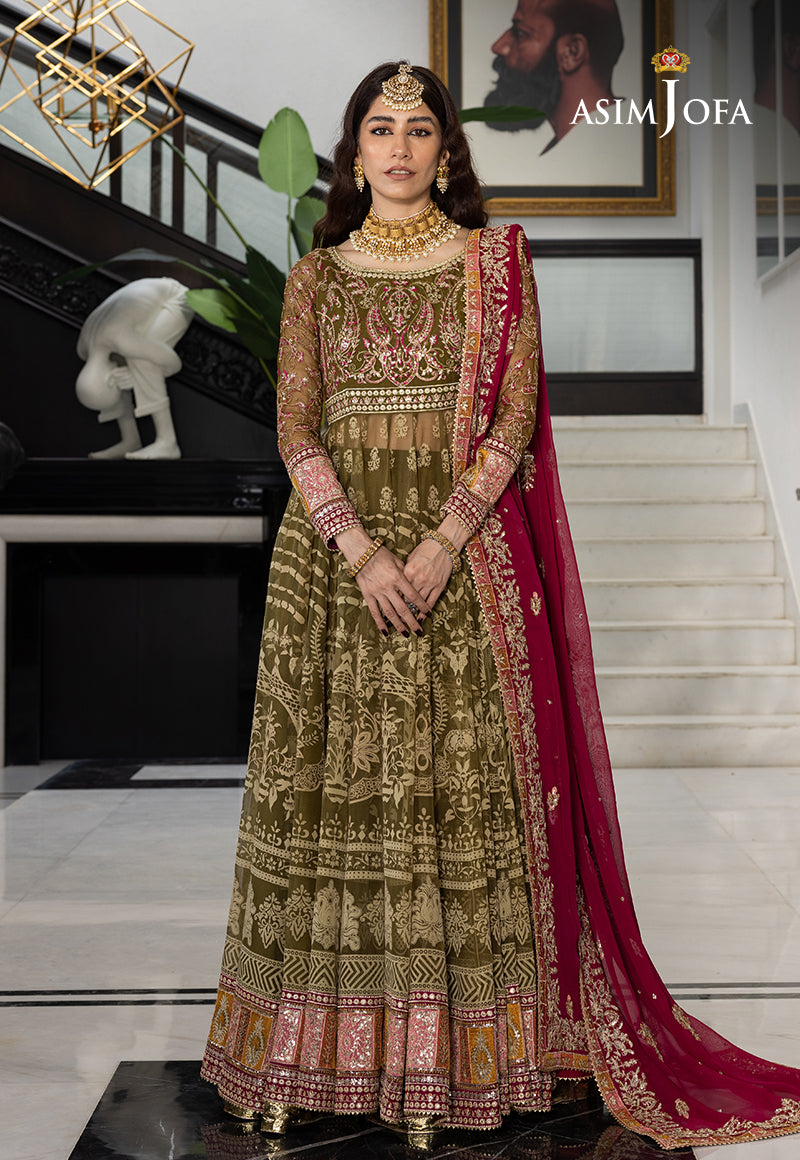
golden brown anarkali suit dress